L'Arianna

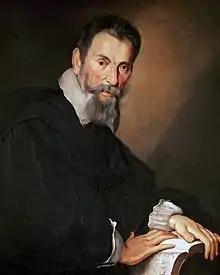
Claudio Monteverdi, c. 1630

For his "Arianna" libretto Rinuccini drew on a variety of classical sources, notably the tenth book of Ovid's "Heroides", parts of the "Carmina" of Catullus, and the section in Virgil's epic Aeneid dealing with Dido's abandonment by Aeneas. He also used aspects of more recent literary works—Ludovico Ariosto's "Orlando Furioso", Torquato Tasso's "Gerusalemme liberata", and Giovanni Andrea dell' Anguillara's 1561 translation of Ovid's "Metamorphoses". The libretto was extended during the rehearsals when Carlo de' Rossi, a member of the duke's court, reported the Duchess Eleonora's complaint that the piece was "very dry" and needed to be enriched with further action. The libretto published in Venice in 1622 takes the form of a prologue and eight scenes, although other arrangements of the text have been suggested. For example, the musicologist Bojan Bujić has posited an alternative of a prologue and five scenes.